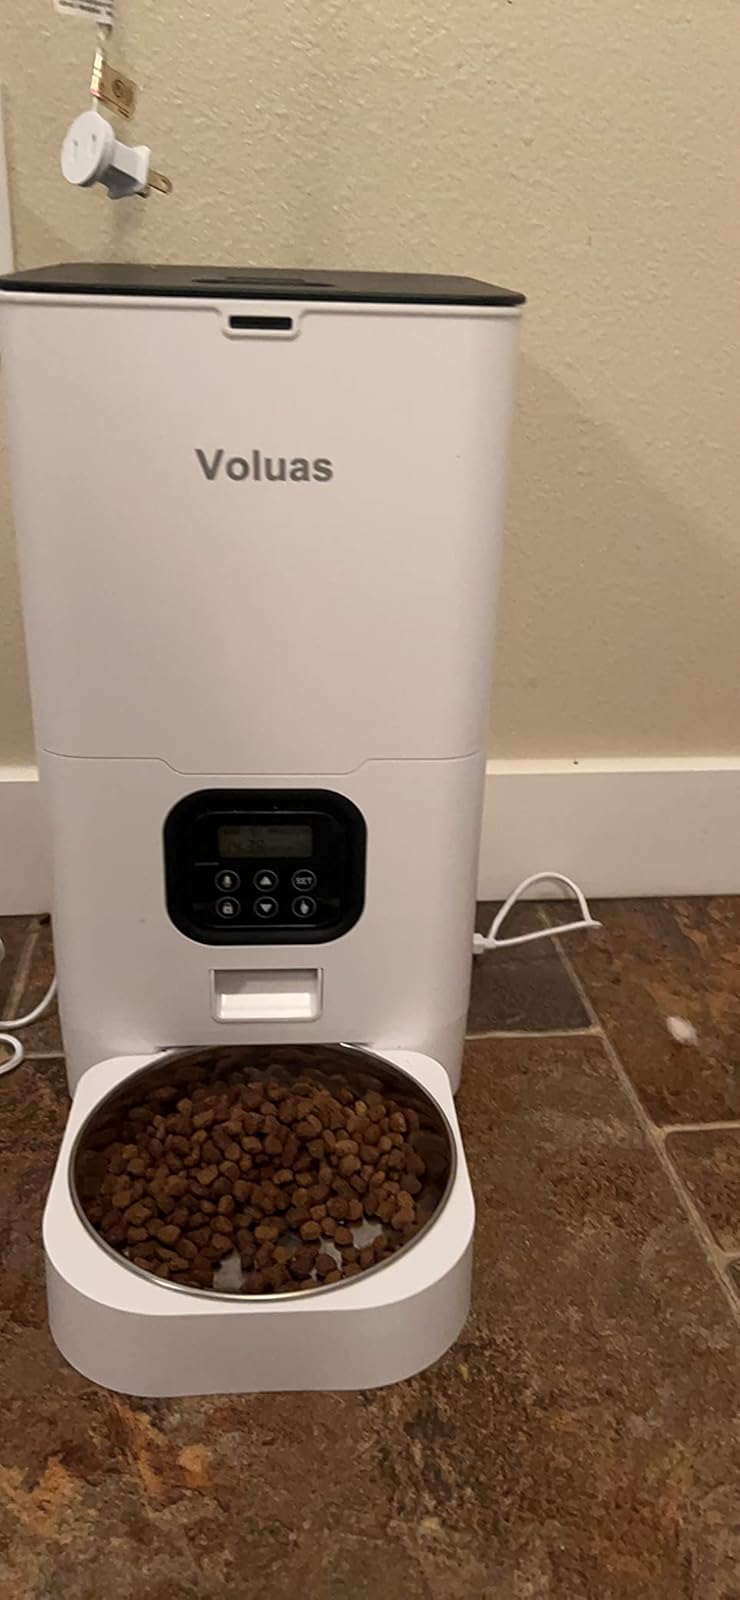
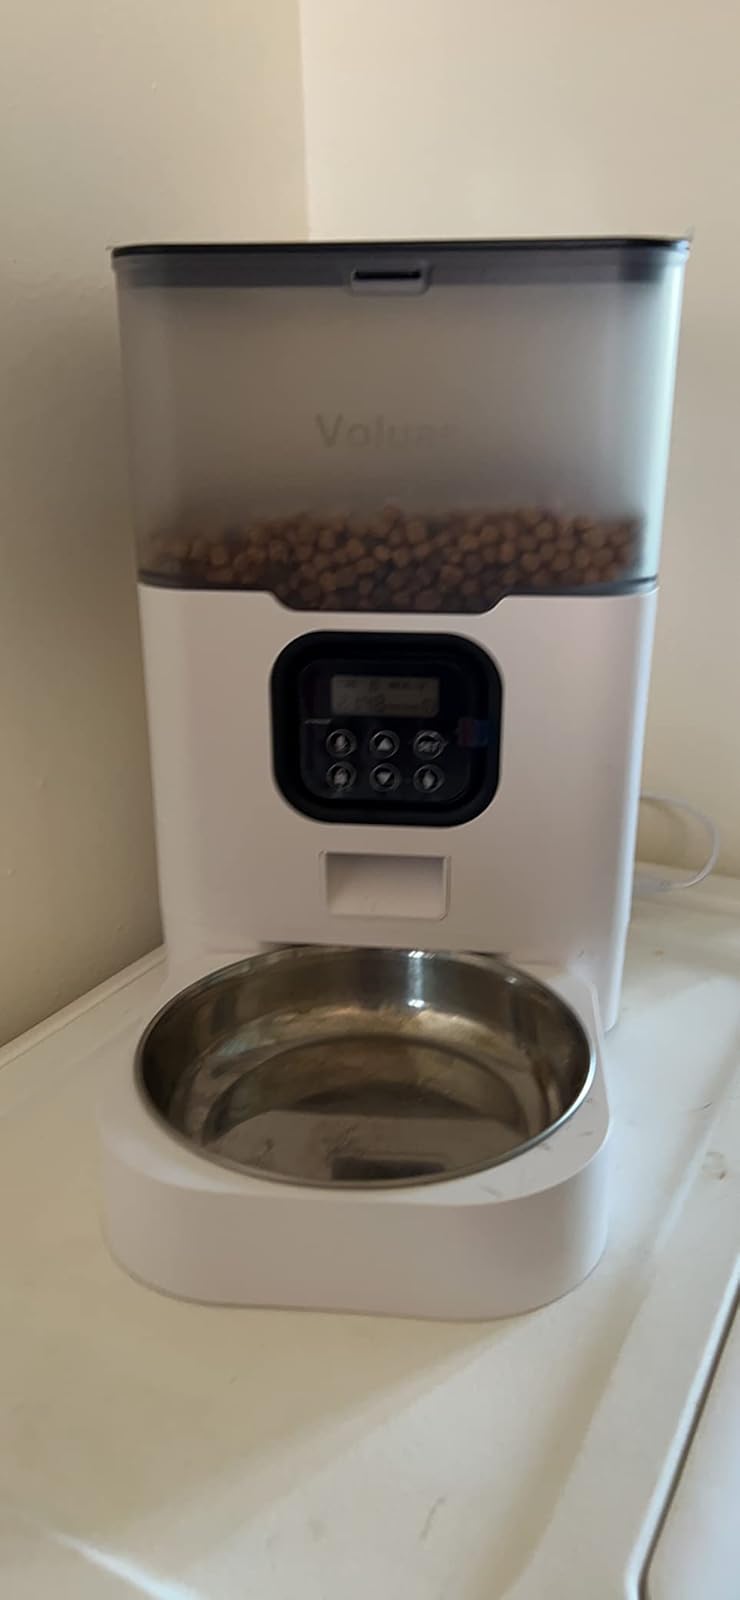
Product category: items_feeder
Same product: no